Knocktopher (barony)

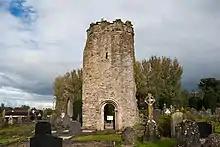
Cemetery of Knocktopher around the ruins of St. David's Church, Knocktopher.

Knocktopher contains the civil parishes Aghaviller, Killahy, Kilbeacon, Kilkeasy, Knocktopher, Derrynahinch, Dunnamaggan, Fiddown, Ennisnag, Listerlin, Lismateige, Muckalee, Rossinan, Jerpointwest, Stonecarthy, and Jerpointchurch.